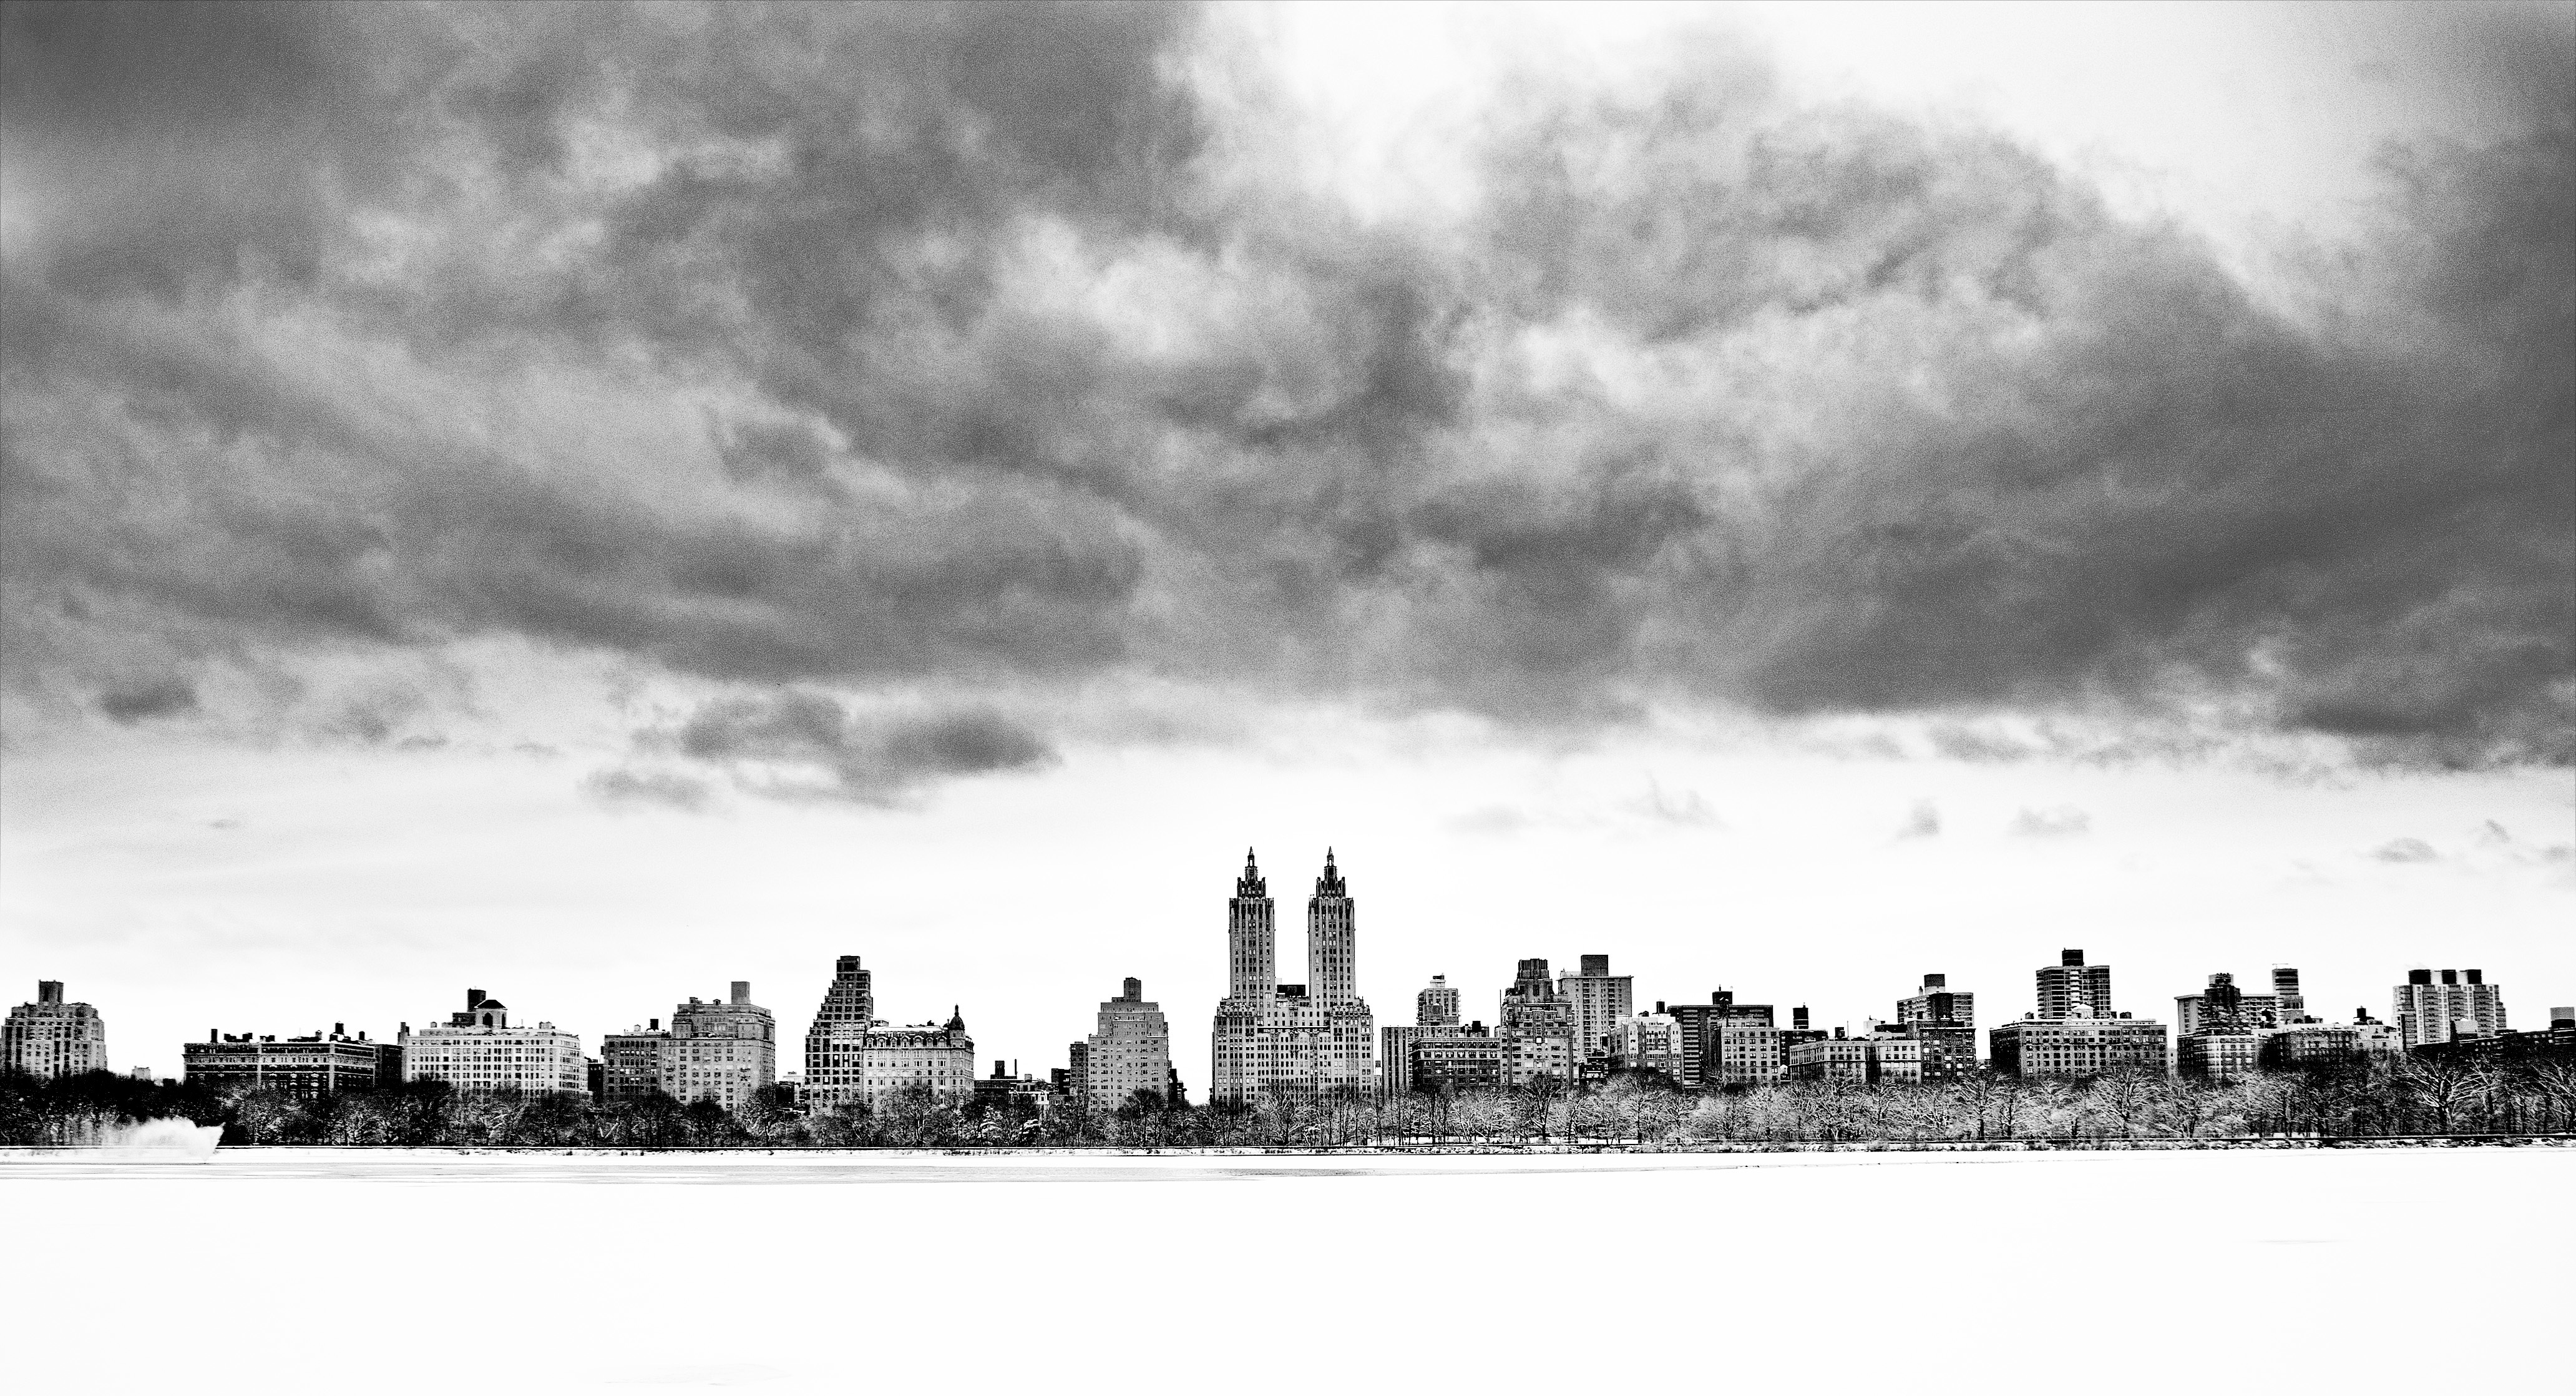
horizon, cloud, black and white, skyline, photography, city, cityscape, panorama, haze, monochrome, monochrome photography, atmospheric phenomenon, human settlement